Joliet Public Library

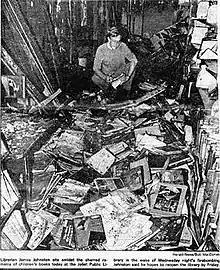
Then-director James Johnson amidst the debris left after the firebombing.

On April 19, 1989, the Joliet Public Library was firebombed, destroying the non-fiction section of the children's area, closing the entire library for 9 days, and closing the children's section for several months.